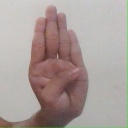
अक्षर: ब